Semerwater

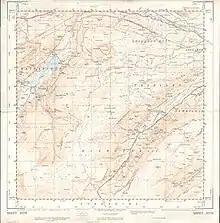
Semerwater and surrounding area shown on an OS map, 1960 (scale of 1:25,000)

According to an old legend, Semerwater was once occupied by a prosperous city. One night an old man (or in some versions, an angel in disguise) came down to the city, in search of food and drink. He went from door to door, and at each house he was turned away. Finally, he came to the hovel of a poor couple just outside the town; the couple took him in and treated him with great kindness.